Justin Butterfield

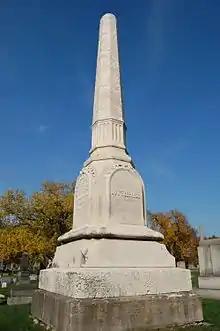

At the height of his career, Butterfield was permanently disabled by a stroke. With the Whigs soon to leave power, he laid down his commissionership in 1852 and was replaced, in September of that year, by the nonpartisan John Wilson. Butterfield, the last Whig to serve as Land Office commissioner, returned enfeebled to Chicago. He did not resume the practice of law, and never again enjoyed good health, dying in Chicago on October 23, 1855.